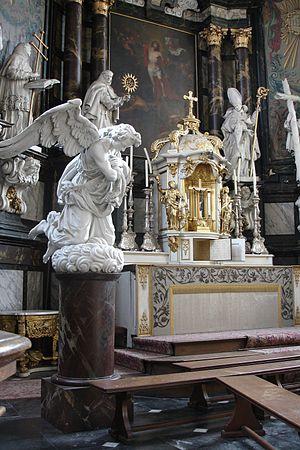
Le Petit Séminaire Saint-Joseph est une institution catholique d'enseignement secondaire sise à Saint-Nicolas en Flandre orientale. Construits au XVIIᵉ siècle comme couvent franciscain, les bâtiments abritèrent le petit séminaire du diocèse de Gand à partir de 1808 jusqu'à la fin du XXᵉ siècle.